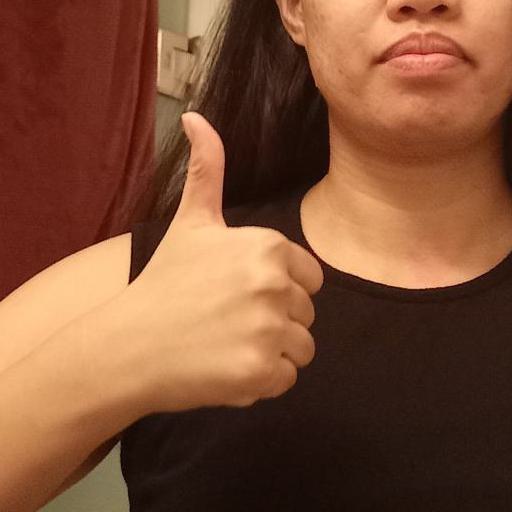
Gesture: like